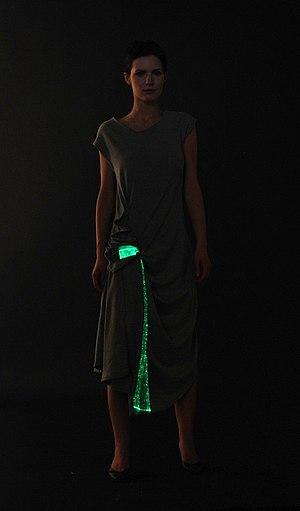
Les textiles intelligents, de l'anglais smart textiles, également trouvés sous l'appellation e-textiles pour electronic textiles, sont des textiles capables de capter et d'analyser un signal afin d'y répondre d'une manière adaptée. Ils peuvent donc être décrits comme des textiles capables de réagir « par eux-mêmes » en s'adaptant à leur environnement. Ces textiles peuvent pour cela incorporer des composants informatiques, numériques ou électroniques, mais également des matériaux polymères innovants comme des polymères à mémoire de forme ou des matériaux chromiques aux propriétés de changement de couleur, ainsi que des fibres et matériaux. Les applications des textiles intelligents se trouvent dans les domaines de l'habillement, de l'ameublement aussi bien que des textiles techniques. Les textiles intelligents destinés à l'habillement ou « vêtements intelligents » font partie du large domaine des « wearable technologies ». Les vêtements intelligents sont dotés d'une fonction supplémentaire à celle de vêtir.